Wesleyan Cemetery, Cincinnati

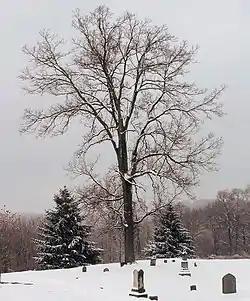
Wesleyan cemetery in Ohio.

Wesleyan Cemetery is a prominent cemetery in Cincinnati, Ohio. It is the oldest continuously operating cemetery in Hamilton County, Ohio.